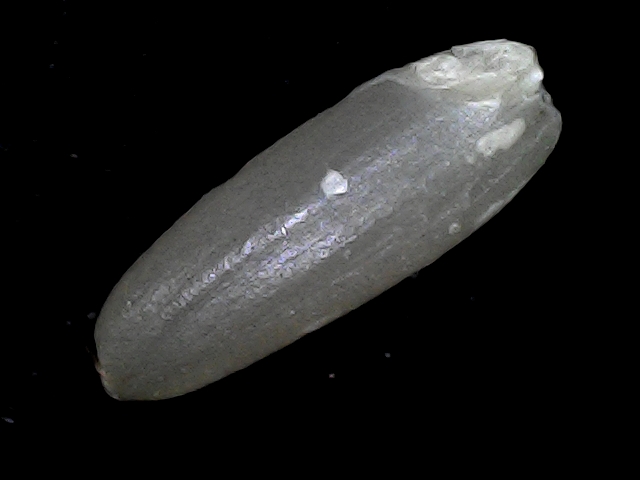
Rice variety: BD85